Ninatta and Kulitta

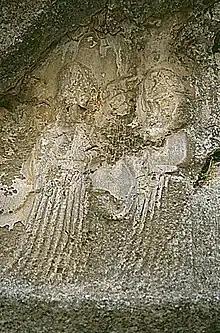
A relief from Yazılıkaya depicting Ninatta and Kulitta.

Ninatta and Kulitta were a dyad of Hurrian goddesses regarded as the handmaidens of Šauška. They were primarily considered divine musicians, though they also had a warlike aspect. They are attested in western Hurrian sources from Ugarit and Hattusa. They were also incorporated into the Hittite and Mesopotamian pantheons.